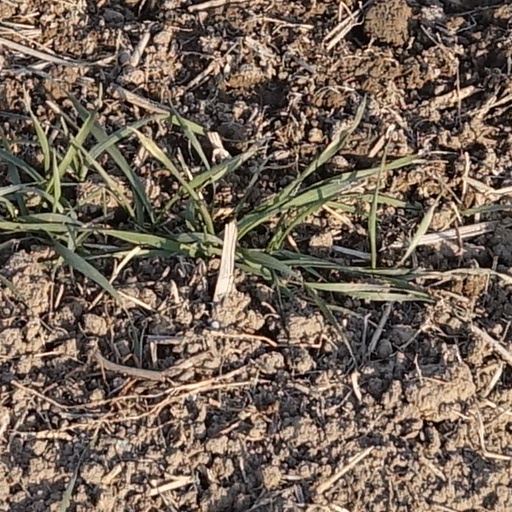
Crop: wheat